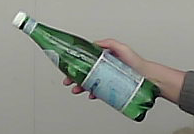
Product: sanpellegrino_water